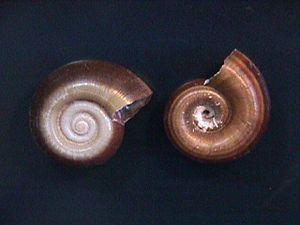
Les mollusques non marins de la Guadeloupe sont une partie de la faune de mollusques de la Guadeloupe. Un certain nombre d'espèces de mollusques non marins se trouvent à l'état sauvage en Guadeloupe.